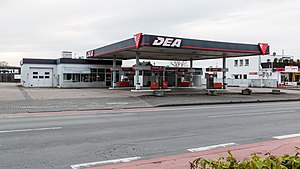
Benzin
Benzinstation i Tyskland
Benzin er en blanding af forskellige kemiske forbindelser, primært kulbrinter med 4-12 kulstofatomer per molekyle. Det benyttes som drivmiddel i højtydende forbrændingsmotorer. Benzin er flydende ved normal temperatur og tryk. Benzin er meget brandfarlig, da benzindampe er meget flygtige og letantændelige.